First Macedonian War

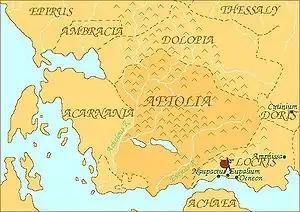
The ancient Region of Aetolia, Greece

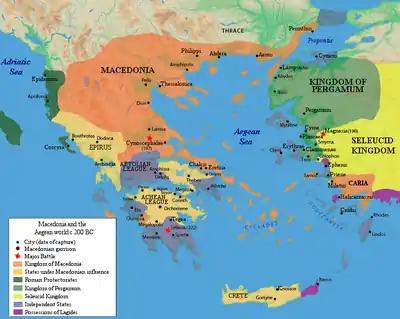
The Greek Leagues and Kingdom of Macedonia

Philip spent the winter of 217–216 BC building a fleet of 100 warships and training men to row them and, according to Polybius, it was a practice that "hardly any Macedonian king had ever done before". Macedon probably lacked the resources to build and maintain the kind of fleet necessary to match the Romans. Polybius says that Philip had no "hope of fighting the Romans at sea", perhaps referring to a lack of experience and training.